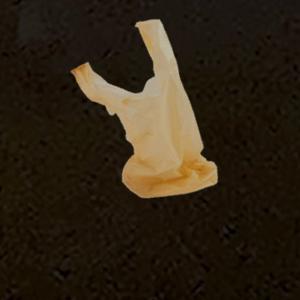
Label: plasticbags